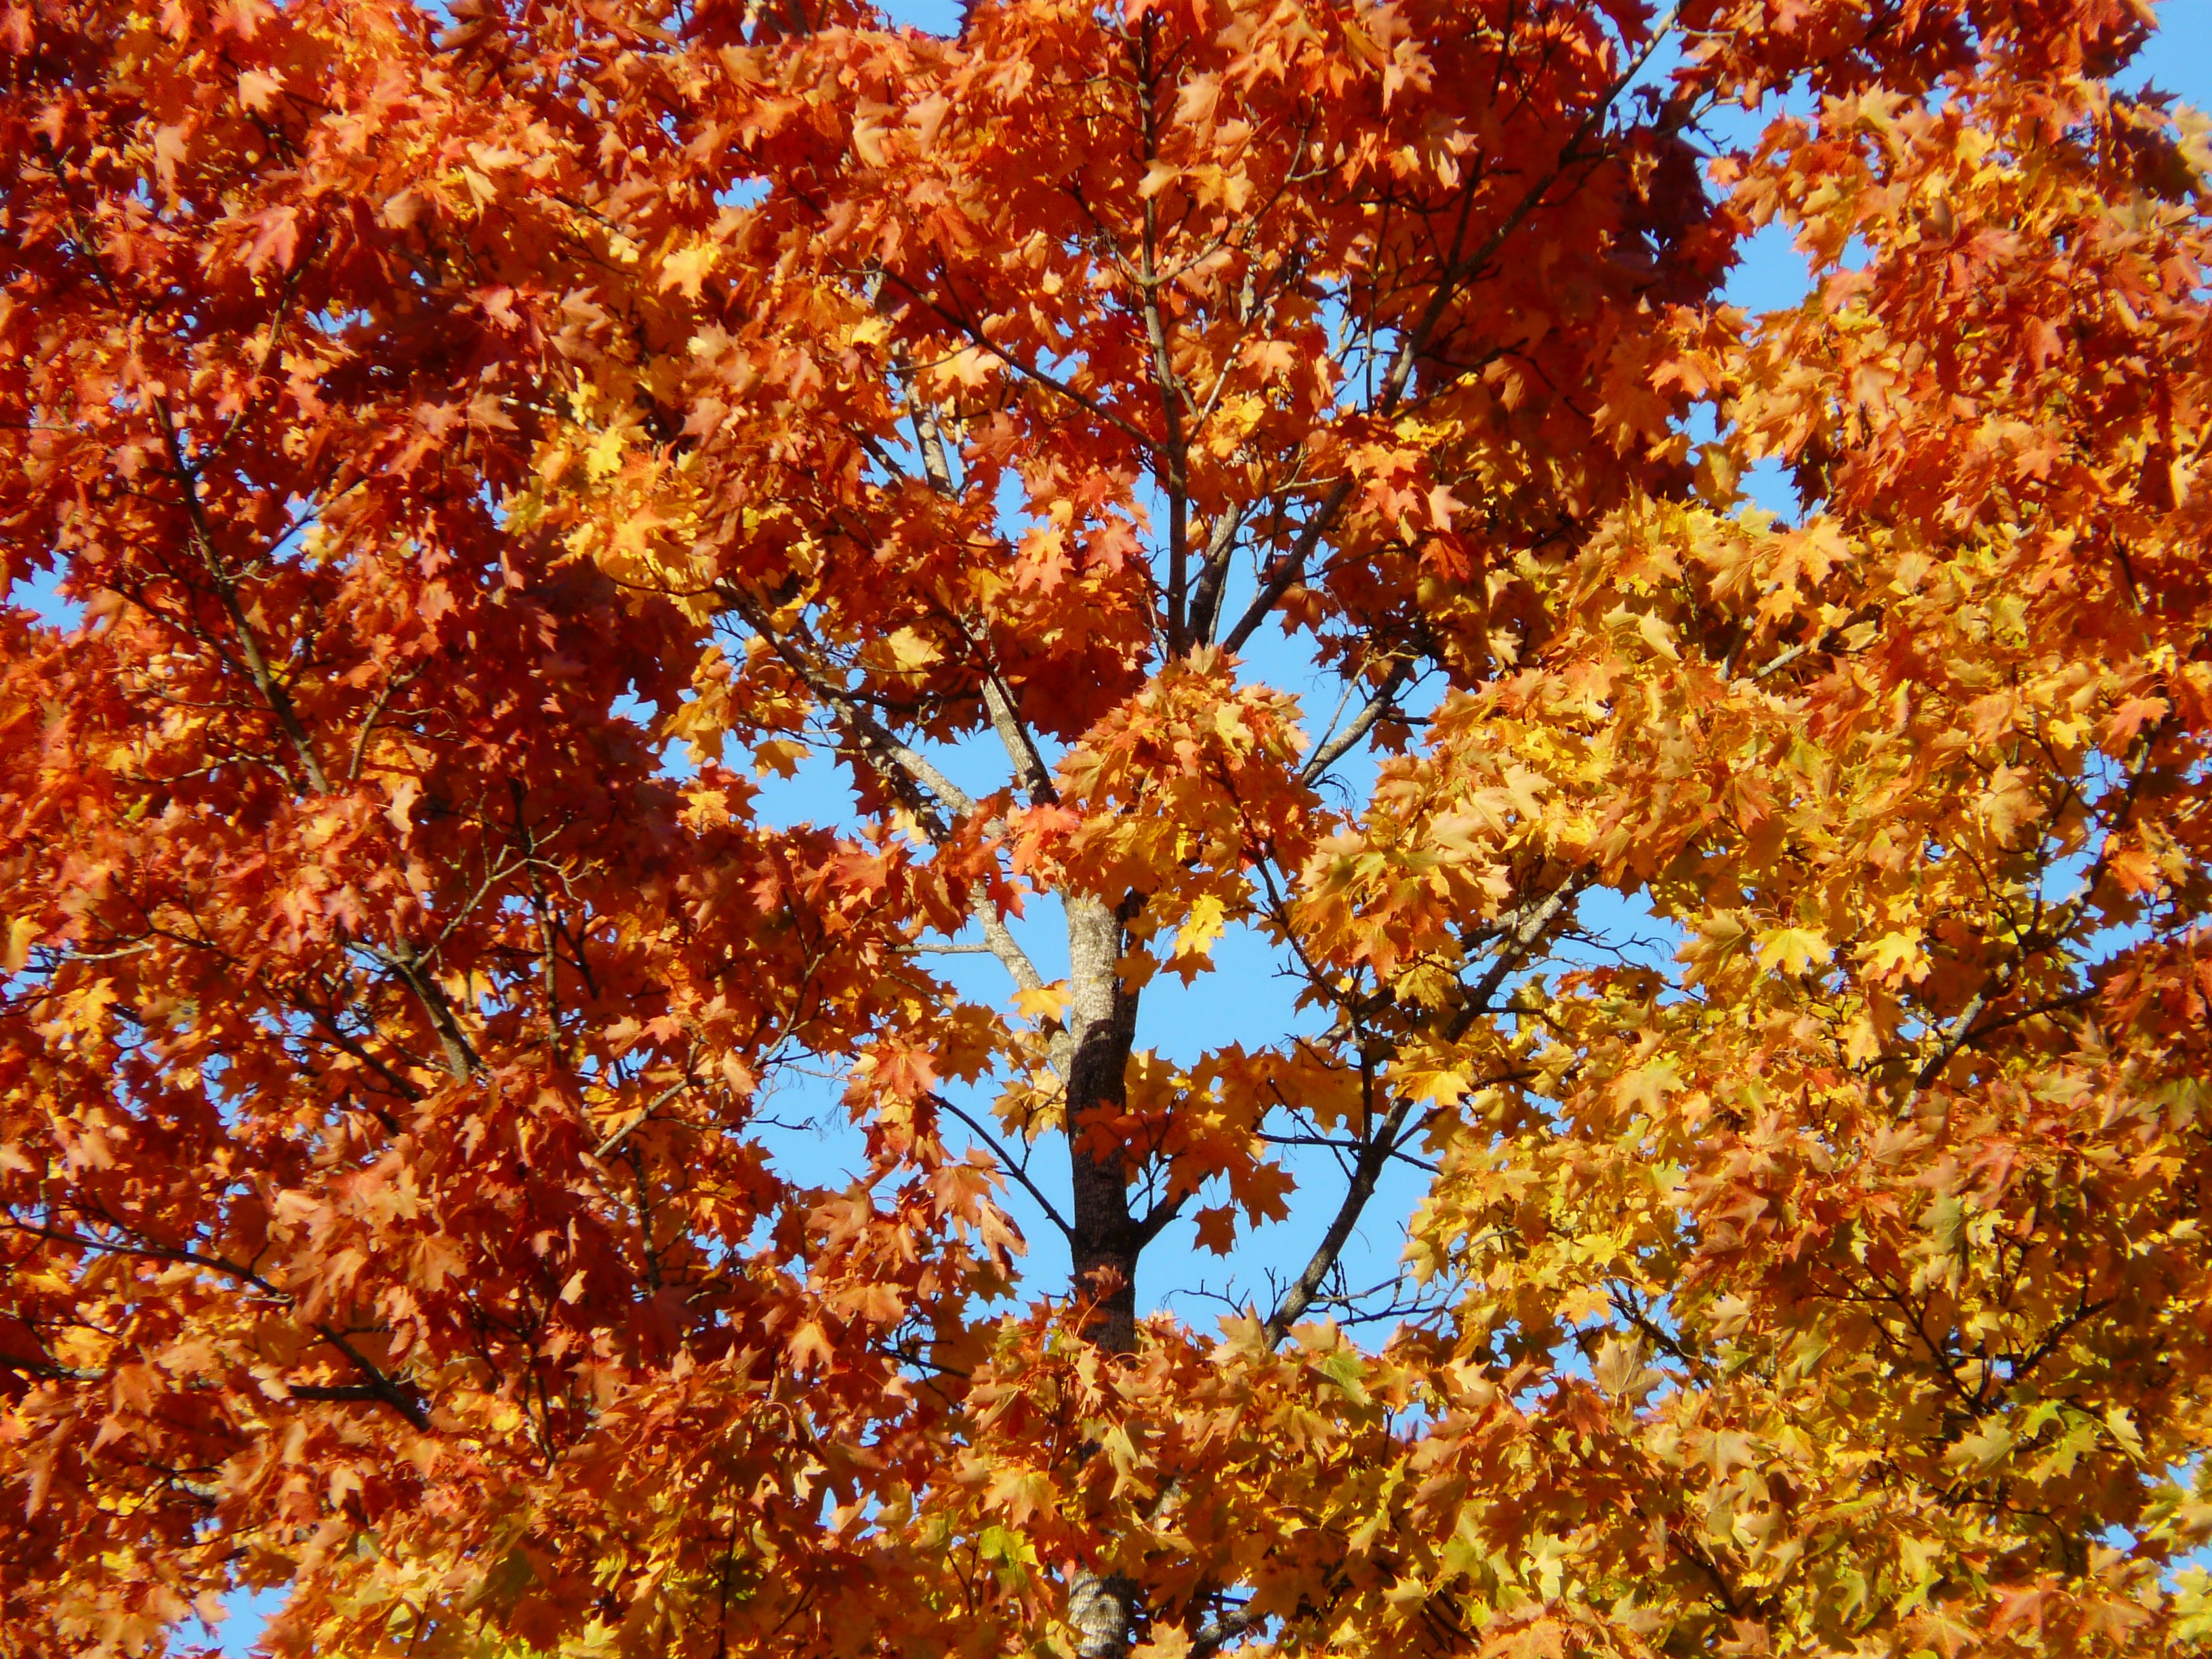
tree, branch, plant, sky, sunlight, leaf, flower, golden, red, autumn, brown, yellow, season, maple, maple tree, maple leaf, coloring, leaves, deciduous, fall color, fall foliage, autumn forest, fall leaves, flowering plant, red brown, woody plant, land plant